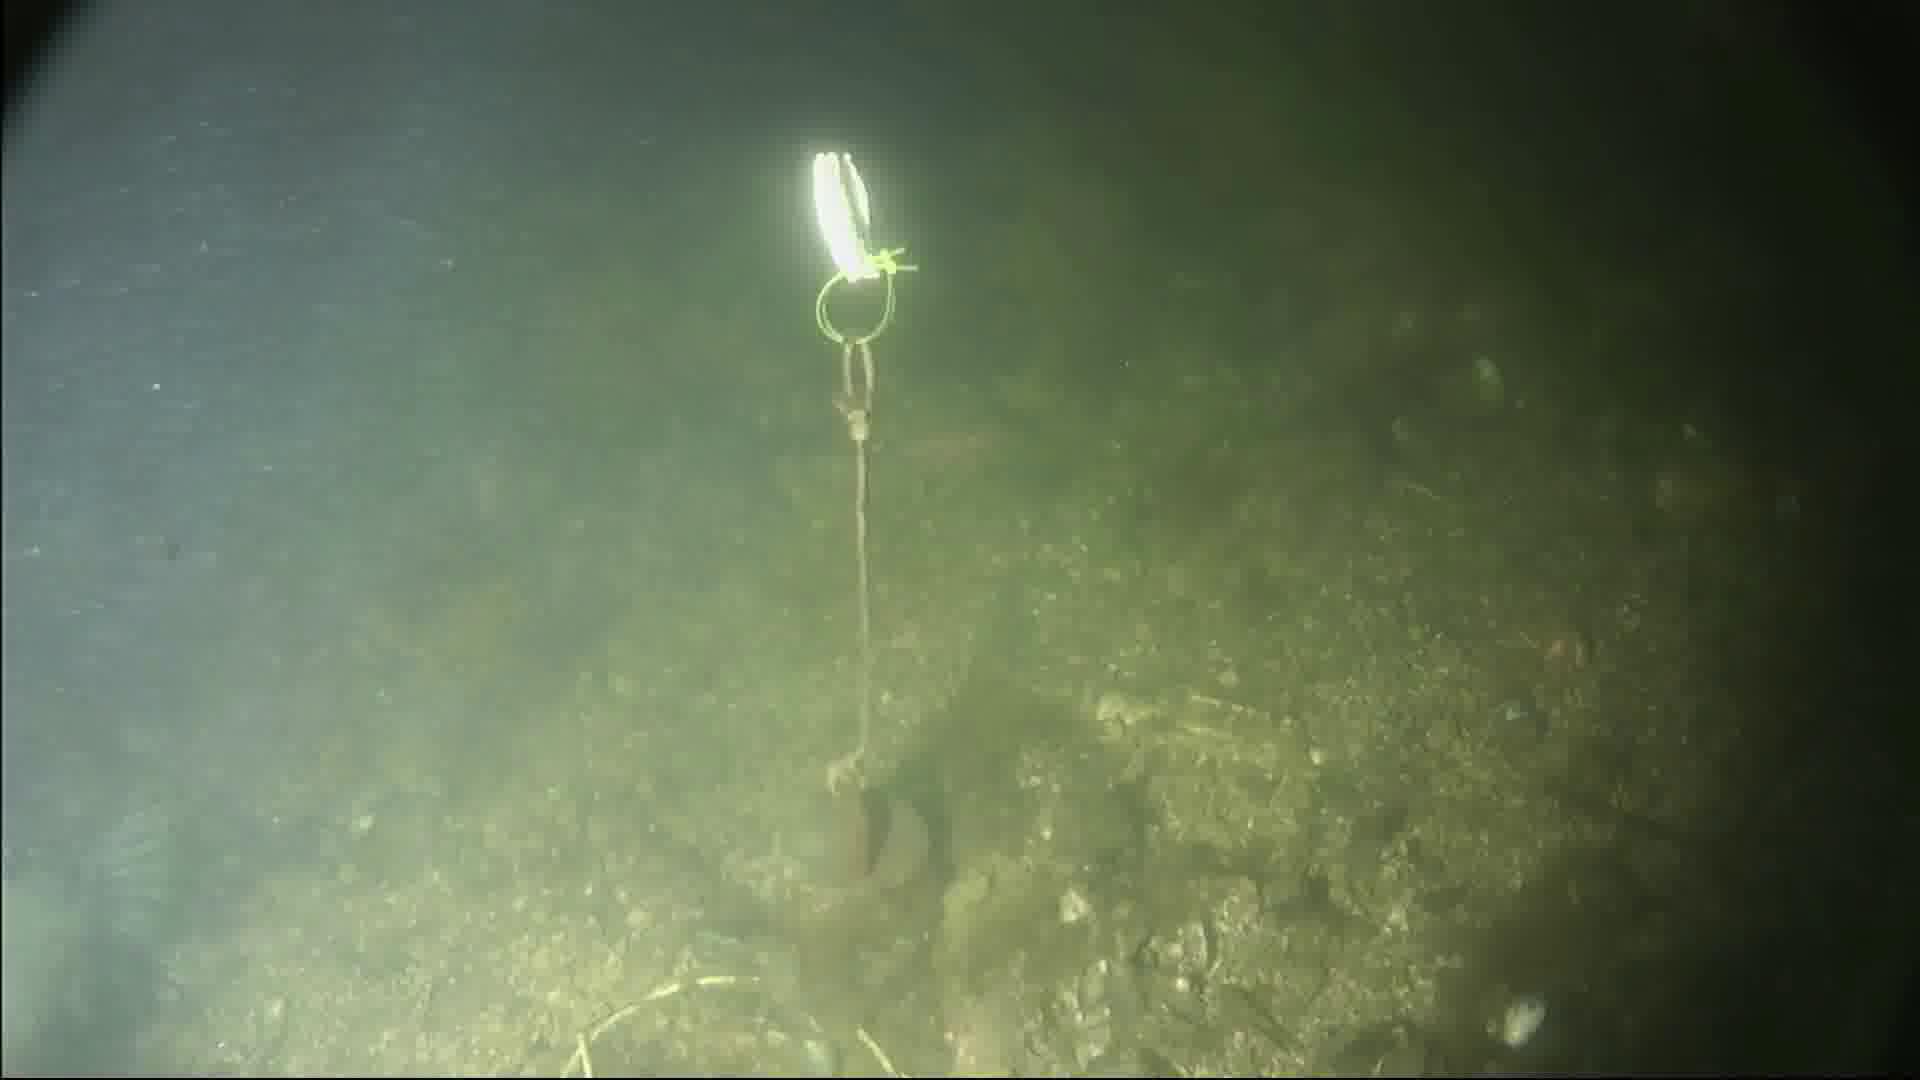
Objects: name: fish